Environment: real
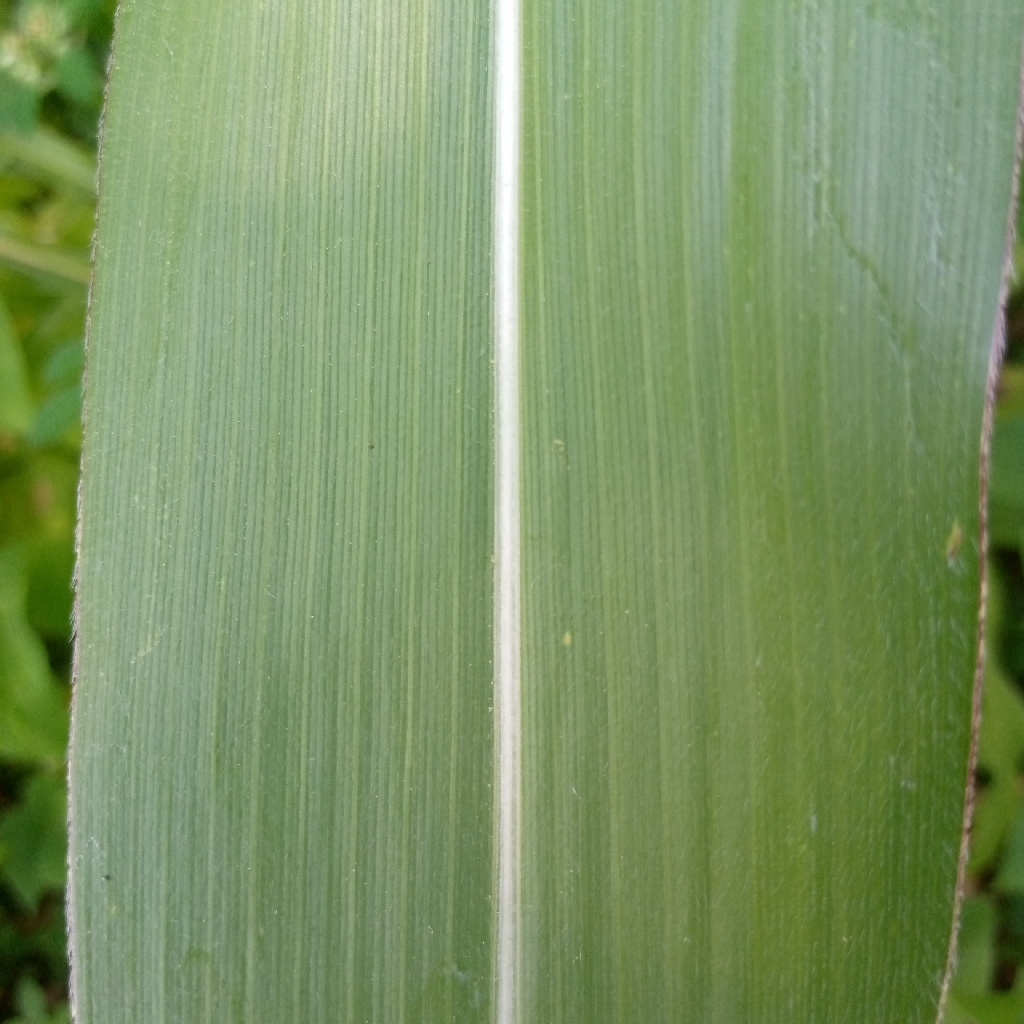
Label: healthy